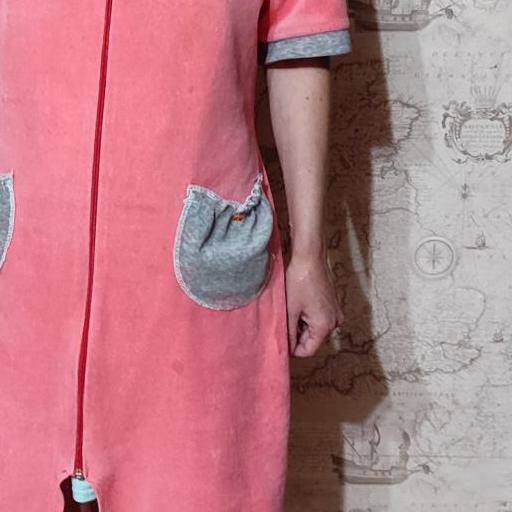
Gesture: no_gesture